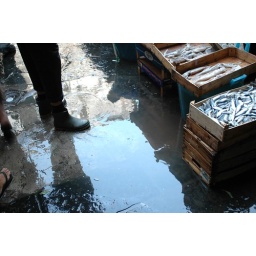
pescheria fish market in catania